Swiss Museum of Transport

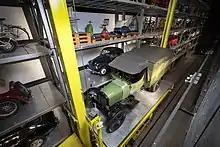
Car theatre

The museum traces its history to 1897, when the first attempts at creating a museum of railway equipment were made. Following a national exhibition in 1914, the Swiss Railway Museum was founded by Swiss Federal Railways in 1918 in Zurich. The concept eventually grew to encompass all transportation and, in 1942, the Swiss Museum of Transport association was established. Swiss Federal Railways was joined by the Swiss Postal Telegraph and Telephone as well as other private transport, trade, industry, and tourism organizations. However, when no suitable site could be found in Zurich for the planned museum, the city of Lucerne offered the association a site adjacent to Lake Lucerne. Construction began in 1957 and the museum was opened two years later on 1 July 1959. A planetarium was added in 1969 and an aerospace hall in 1972.